These Boots Are Made for Walkin'

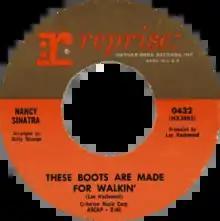
Side A of the US single

"These Boots Are Made for Walkin' is a hit song written by Lee Hazlewood and recorded by American singer Nancy Sinatra. It charted on January 22, 1966, and reached No.1 in the United States "Billboard" Hot 100 and in the UK Singles Chart.